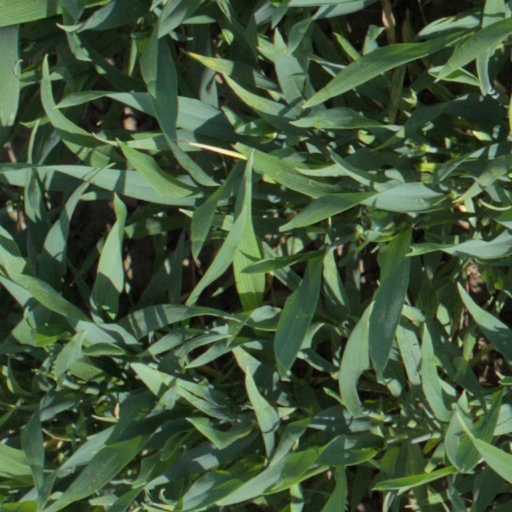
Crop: wheat